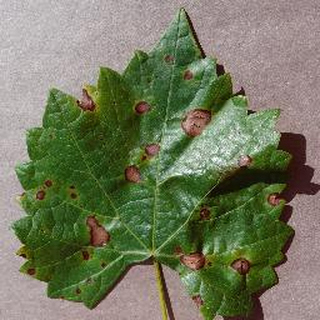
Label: grape_black_rot